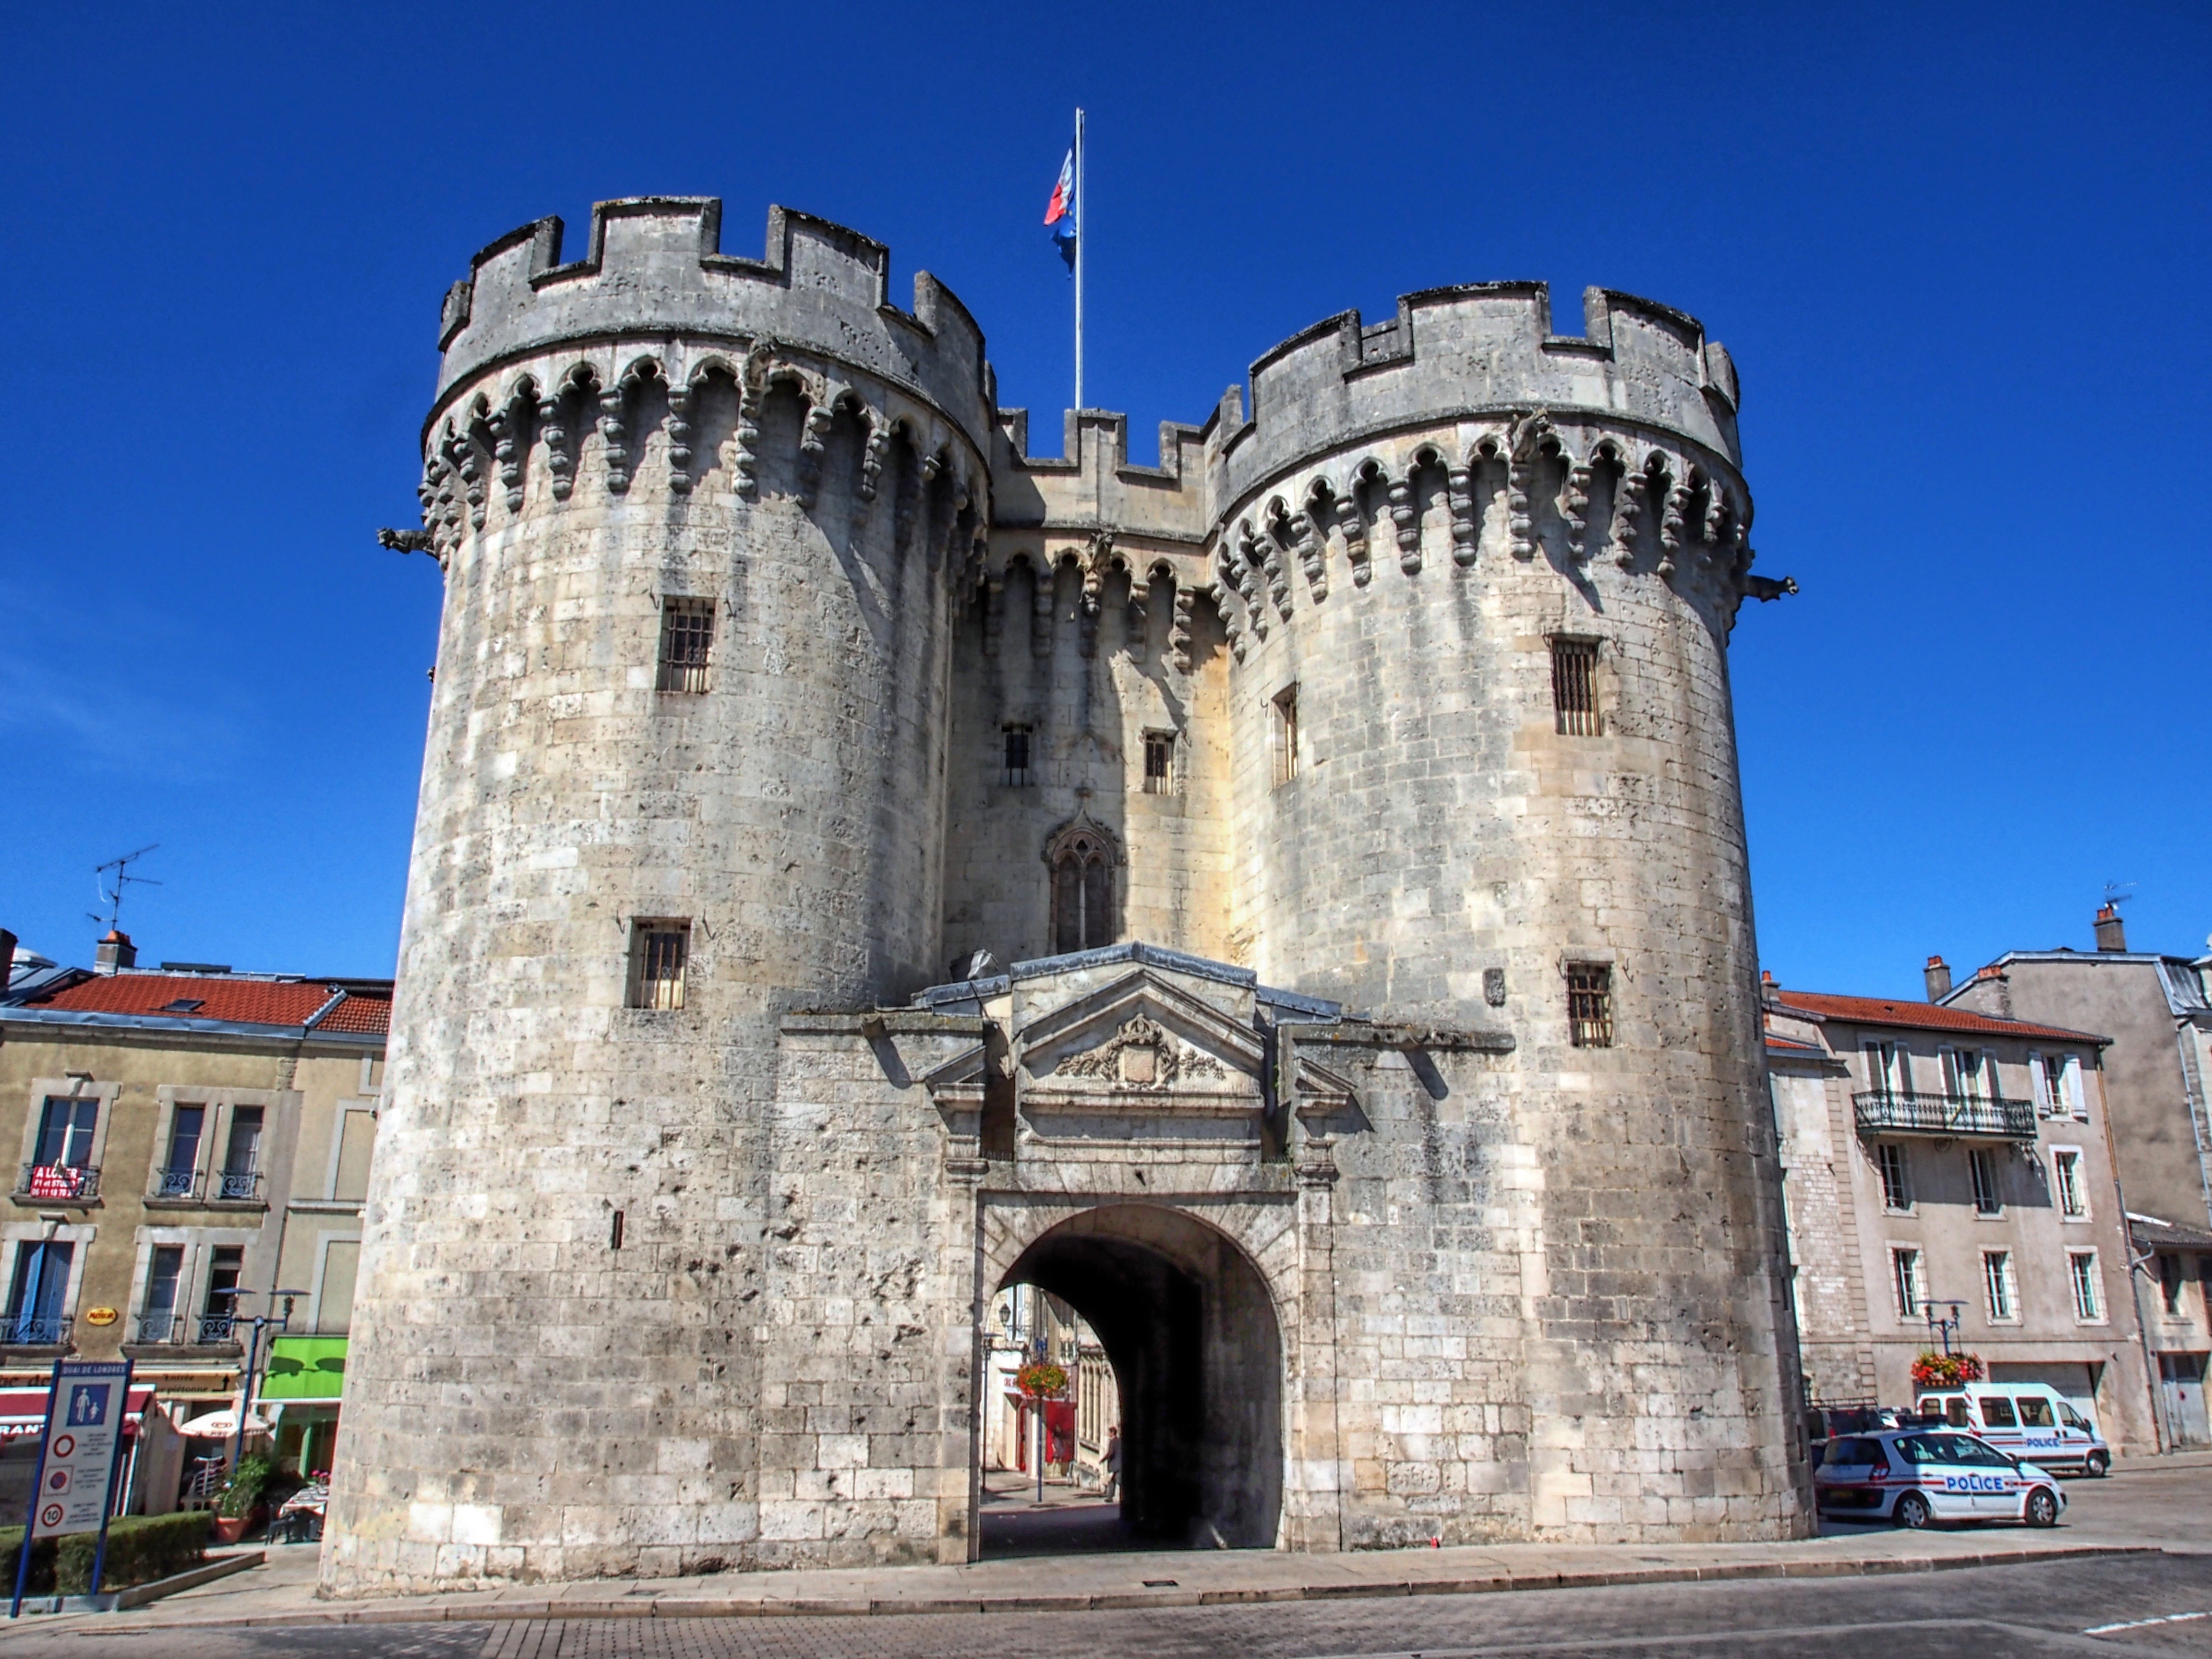
architecture, structure, sky, building, france, tower, castle, landmark, historic, fortification, outside, clouds, ancient history, verdun towers